Brazilians in Nigeria

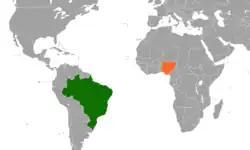

Brazilians in Nigeria, Amaros or Agudas consist of the descendants of freed Afro-Brazilian slaves who left Brazil and settled in Benin, Togo and Nigeria. The term "Brazilians in Nigeria" can also otherwise refer to first generation expatriates from Brazil.